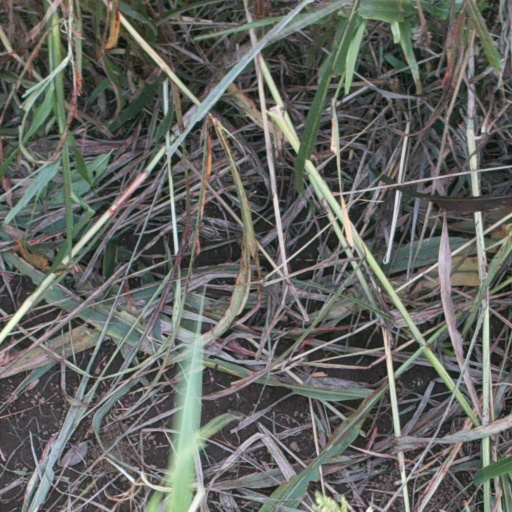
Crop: sorghum